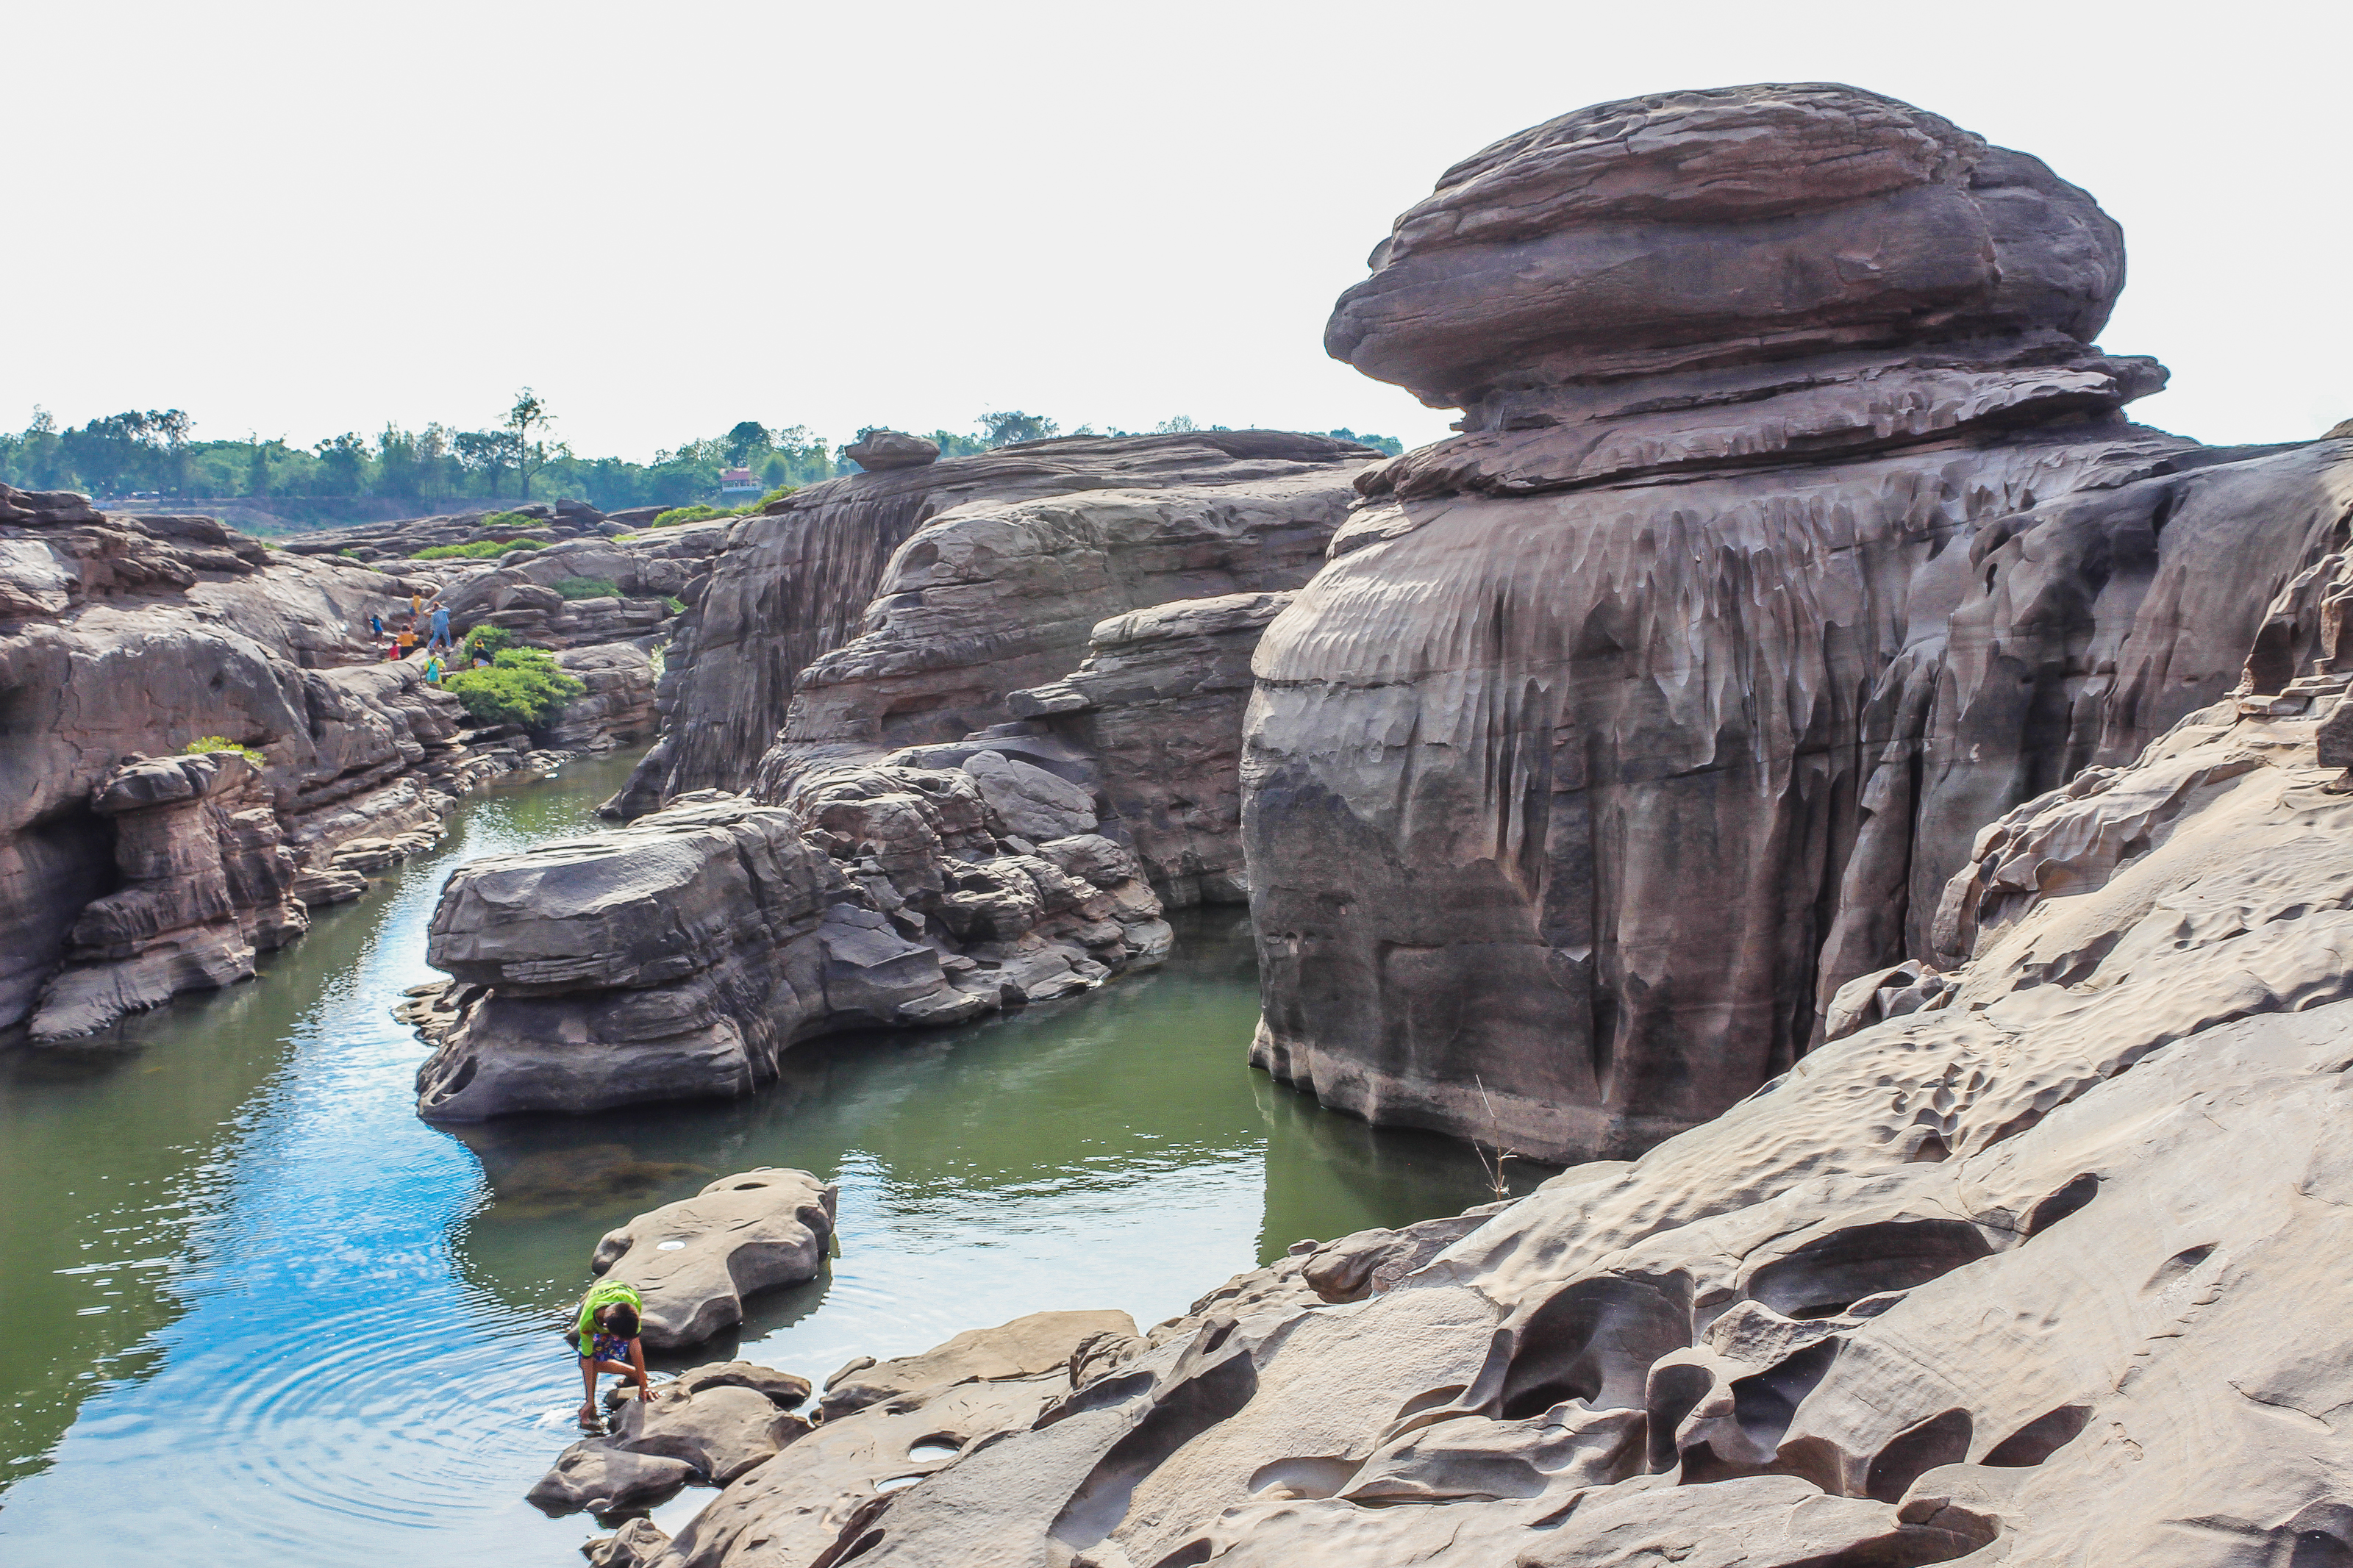
big, scenery, scenic, summer, rock, tourist, amazing, beautiful, mountain, view, dao, trip, world, thailand, layers, national, hat, huge, wonder, day, park, sky, nature, asia, grand, water, structure, stone, outdoor, canyon, valley, river, desert, travel, colorful, landscape, formation, outcrop, water resources, bedrock, cliff, geology, klippe, wadi, watercourse, boulder, terrain, escarpment, coastal and oceanic landforms, tourism, bank, batholith, national park, igneous rock, badlands, coast